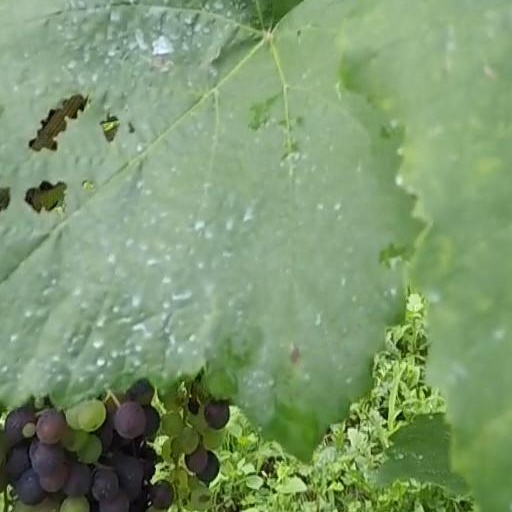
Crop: grape